Oshiomogho Atogwe

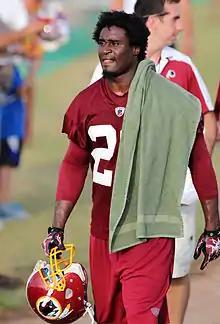
Atogwe with the Washington Redskins in 2011

Oshiomogho Isaac "O.J." Atogwe (born June 23, 1981) is a Canadian former professional football player who was a safety in the National Football League (NFL). He was selected by the St. Louis Rams in the third round of the 2005 NFL draft. He played college football for the Stanford Cardinal. Atogwe was also a member of the Washington Redskins and Philadelphia Eagles.